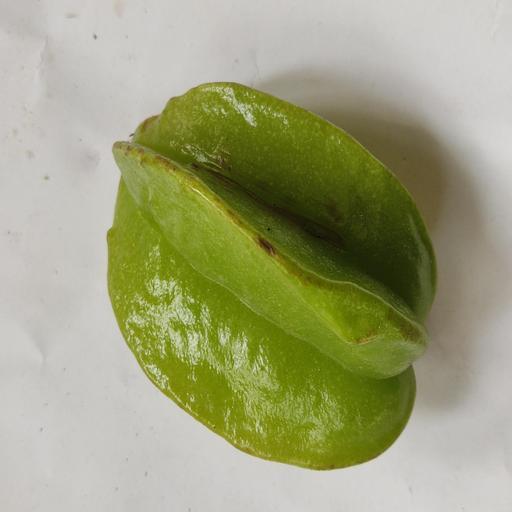
Crop type: Carambola